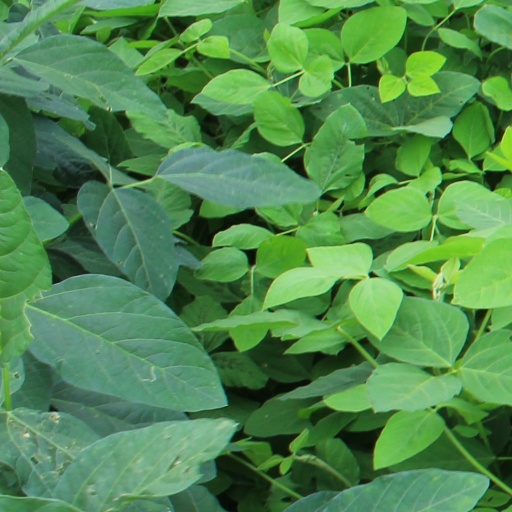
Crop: soybean